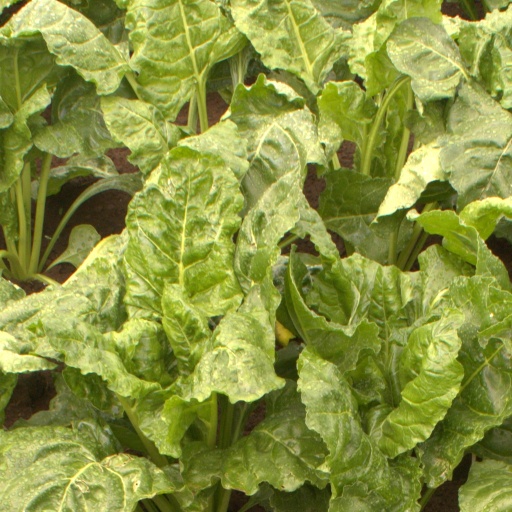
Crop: sugar beet